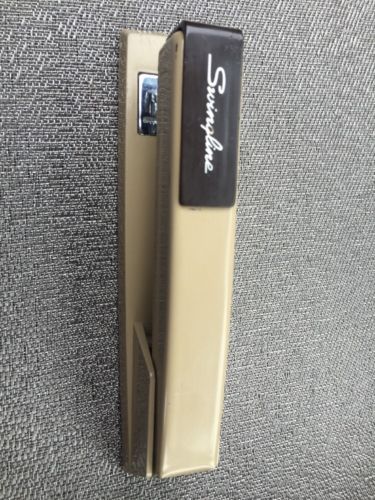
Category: stapler